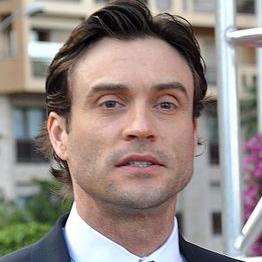
Age: 41